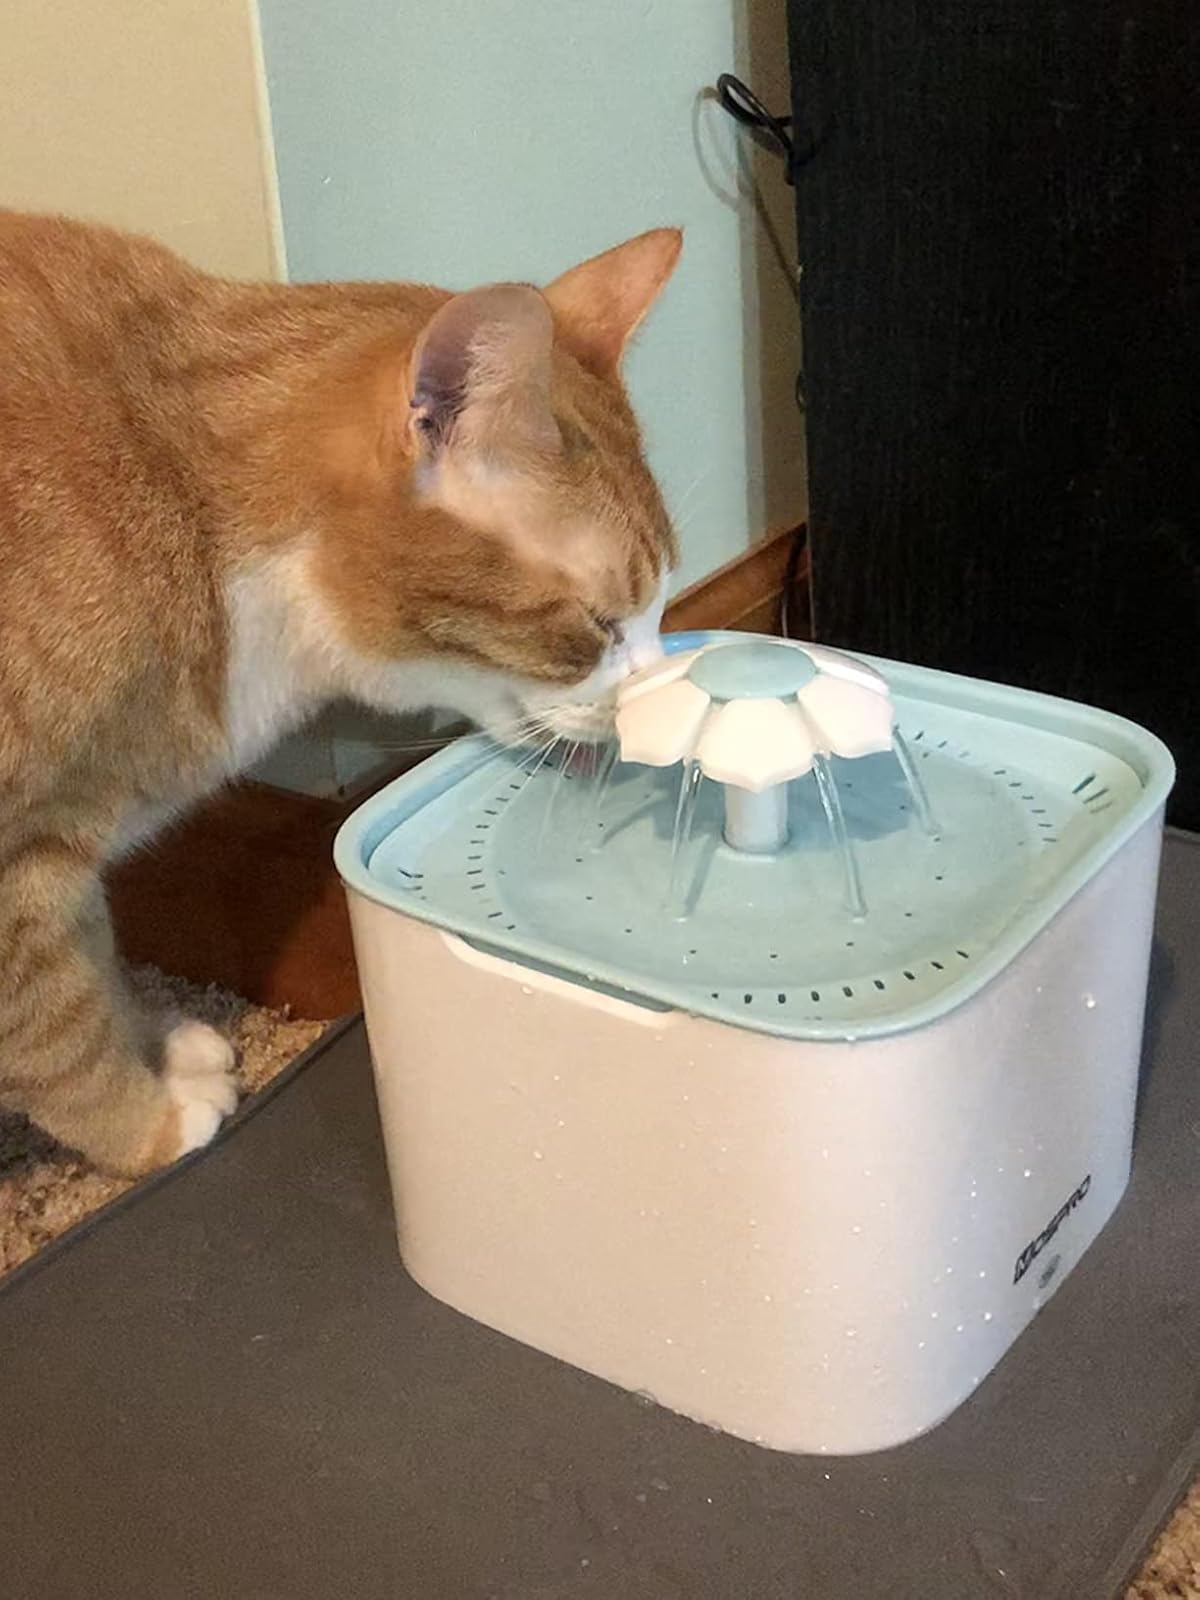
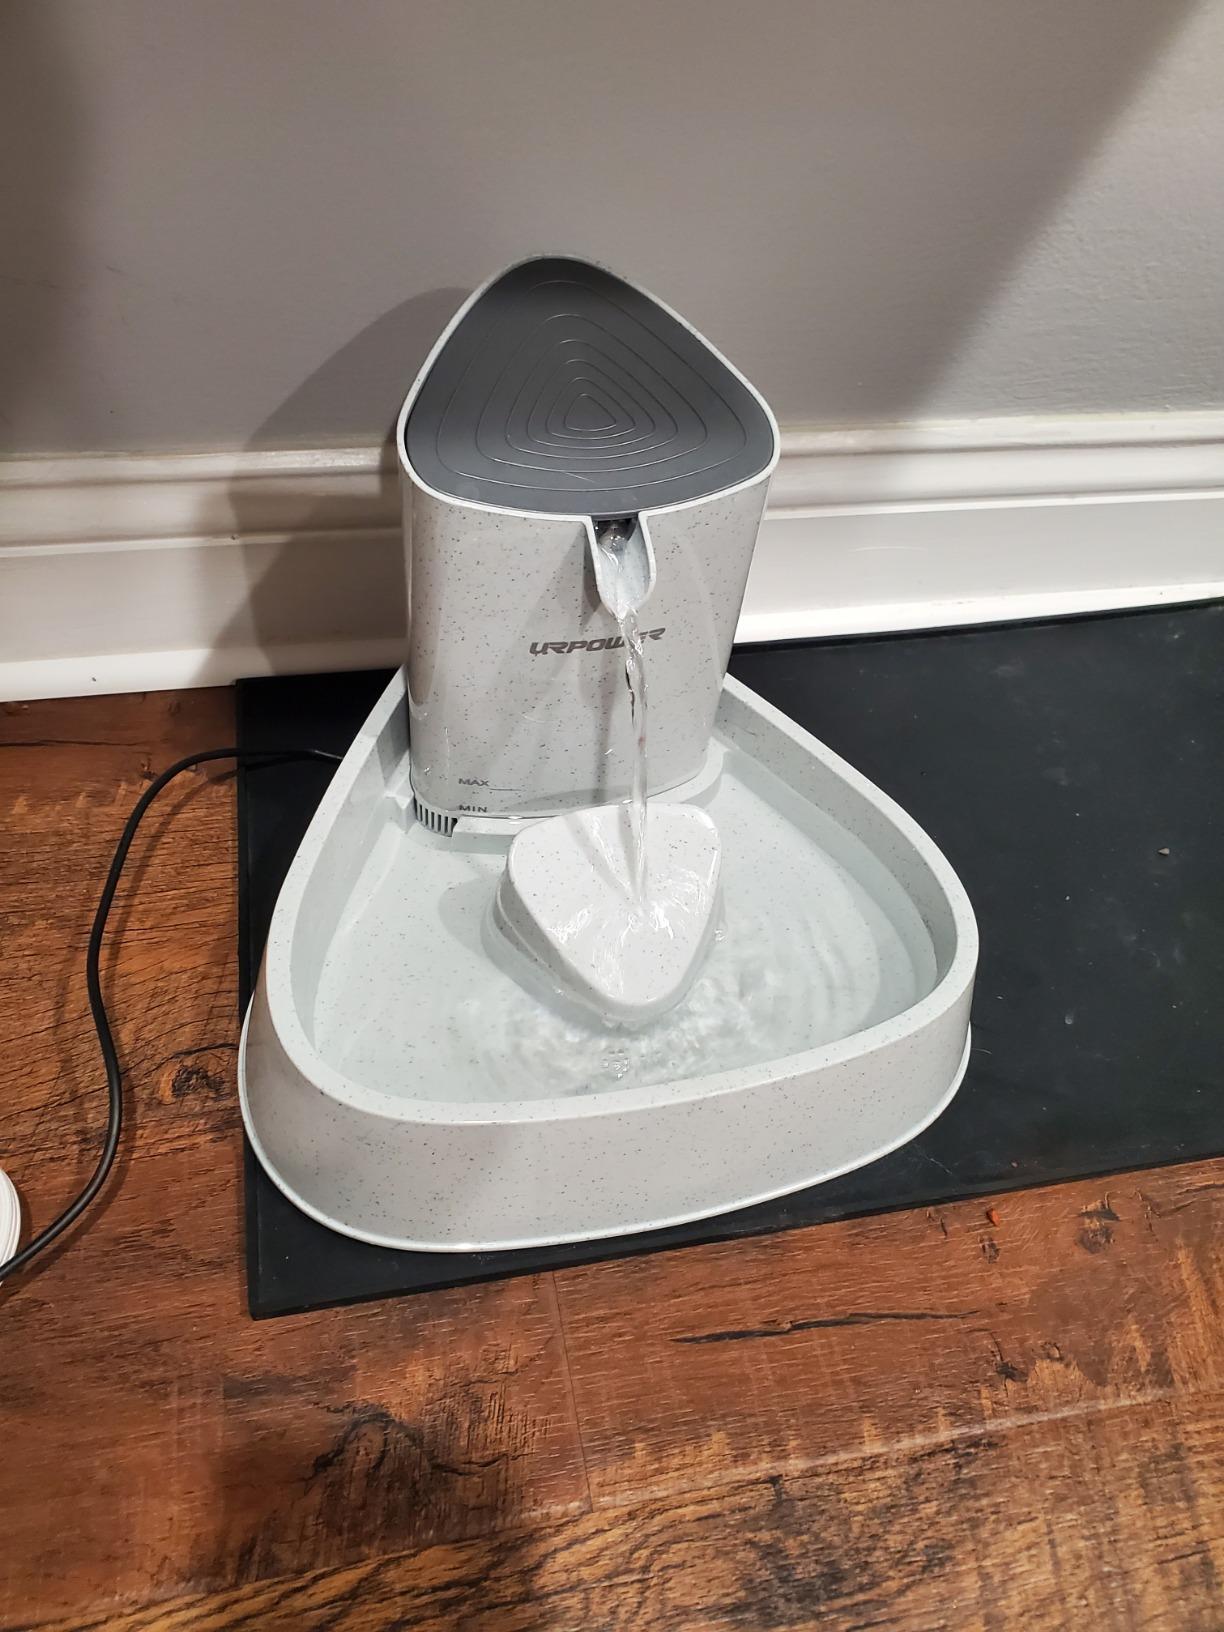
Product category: items_bowl
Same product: no